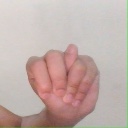
अक्षर: न